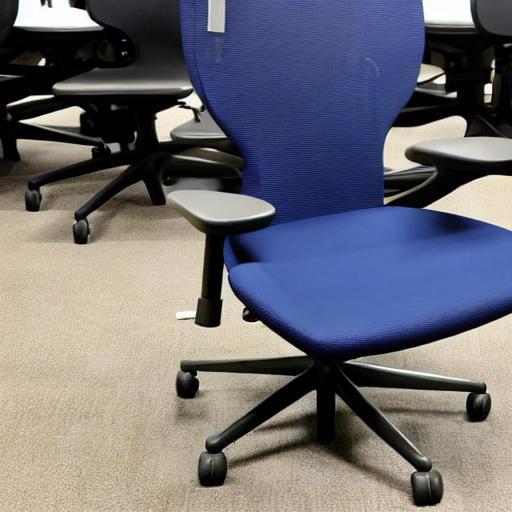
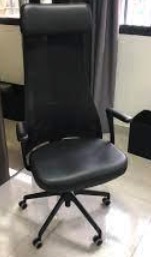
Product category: items_chair
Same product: no